House at 8 Berkley Drive

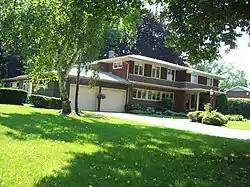
House at 8 Berkley Drive, June 2009

8 Berkley Drive is a historic house located at the address of the same name in Lockport, Niagara County, New York.